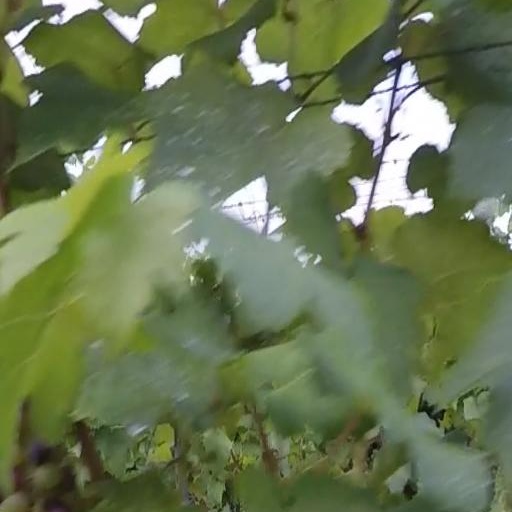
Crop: grape